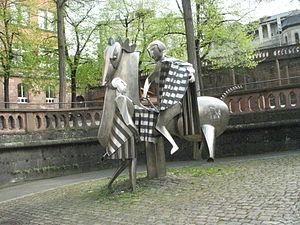
Saint Martin de Tours, aussi nommé Martin le Miséricordieux, ou encore saint Martin des Champs, né dans l'Empire romain, plus précisément à Savaria, dans la province romaine de Pannonie, en 316, et mort à Candes, en Gaule, le 8 novembre 397, est l'un des principaux saints de la chrétienté et le plus célèbre des évêques de Tours avec Grégoire de Tours.